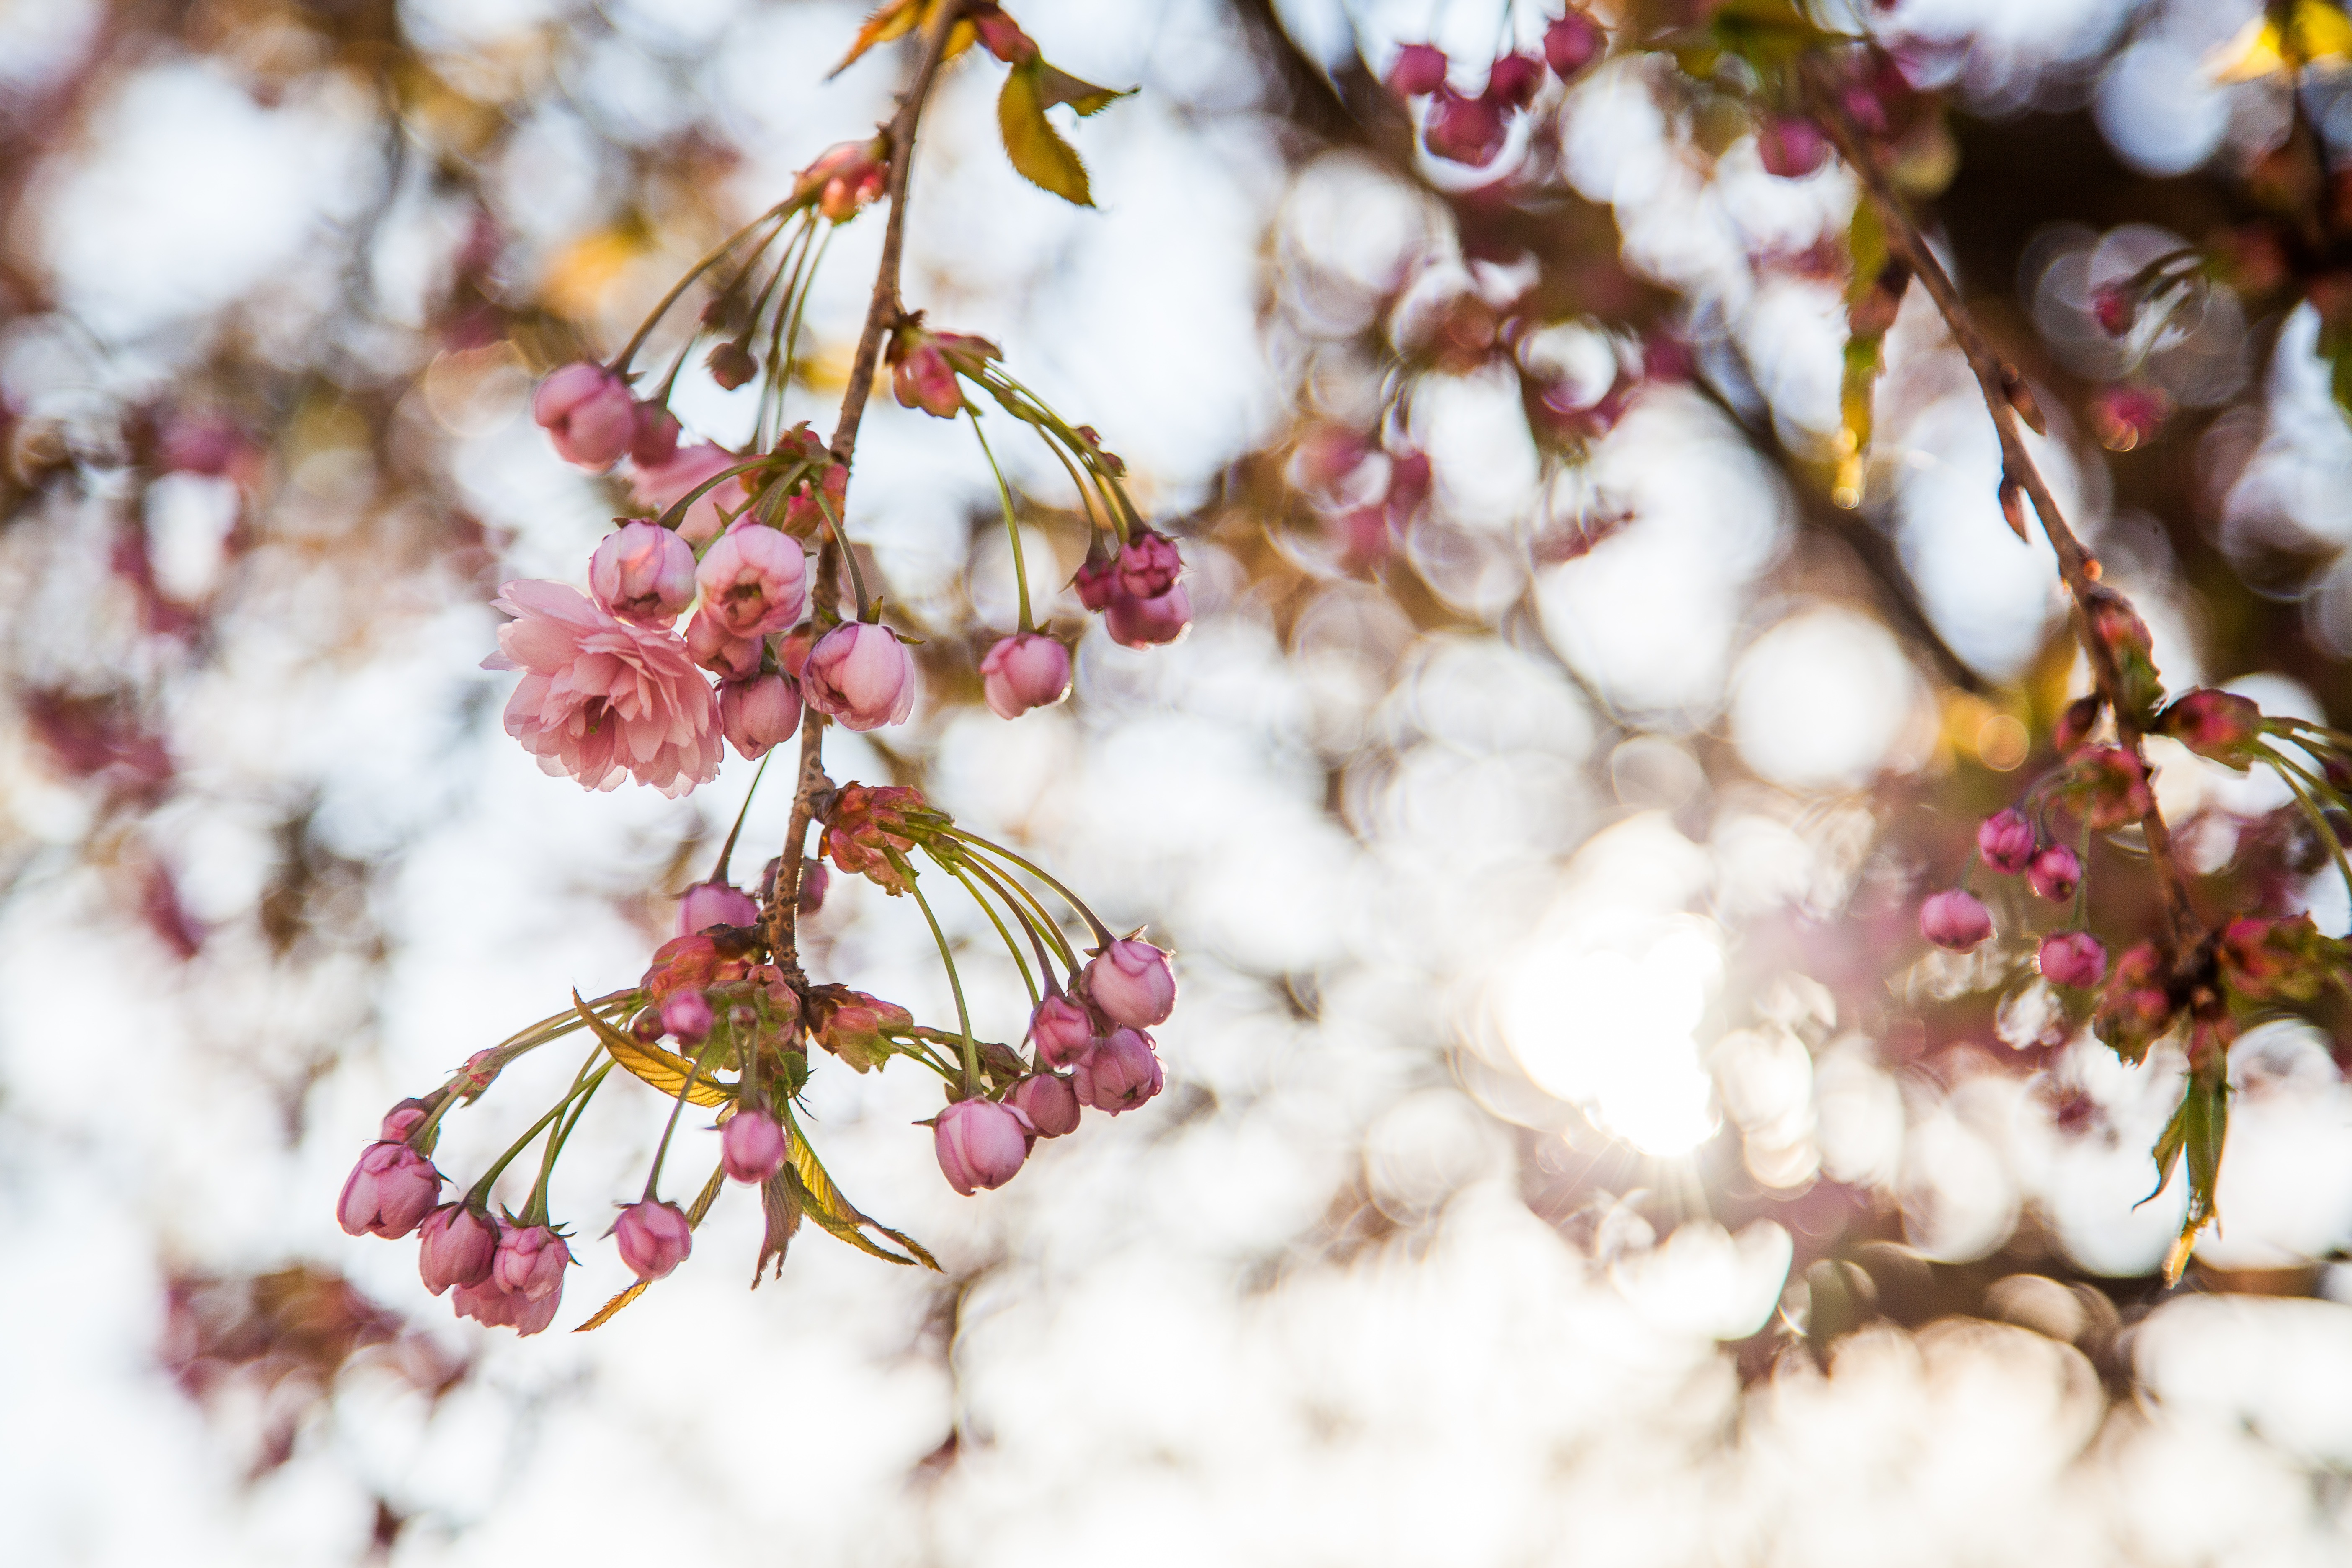
tree, branch, blossom, winter, plant, leaf, flower, petal, food, spring, produce, autumn, botany, flora, season, cherry blossom, twig, flowers, sakura, cherry, macro photography, flowering plant, the buds